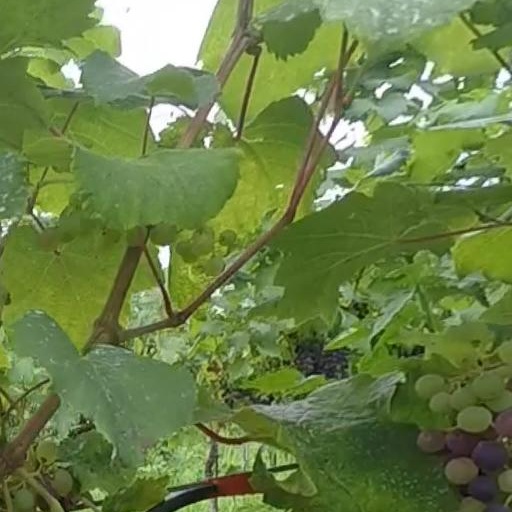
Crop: grape